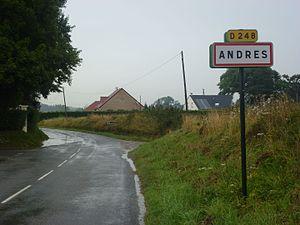
Andres est une commune française située dans le département du Pas-de-Calais en région Hauts-de-France.